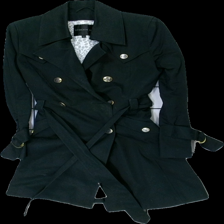
View: front
Type: Outerwear
Category: Ladies
Brand: Stockhlm
Colors: Black, Yellow
Material: 100% cotton
Cut: Regular
Size: 34
Season: Spring
Stains: Minor
Price range: 100-150
Recommended usage: Reuse